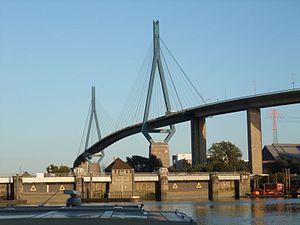
Le pont de Köhlbrand est un pont à haubans routier d'Hambourg, en Allemagne. Il franchit le Köhlbrand, une partie de l'Unterelbe, elle-même partie du fleuve Elbe.